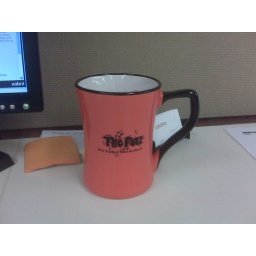
Our tech team gave us bright orange mugs to commemorate something. I just put my pens in it.